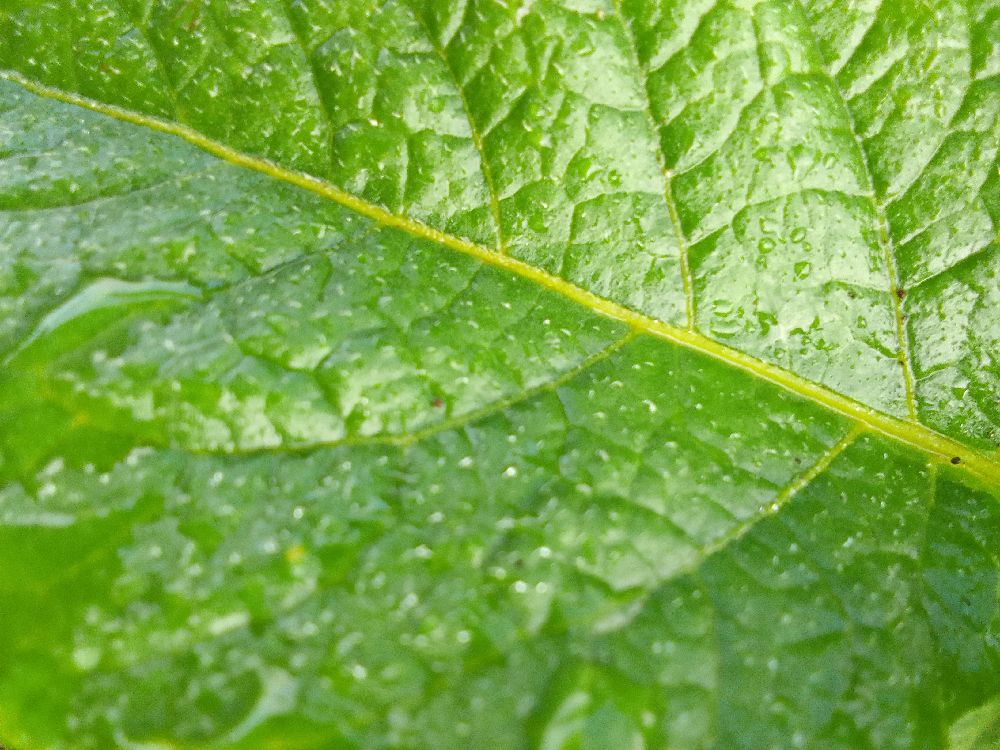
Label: Healthy